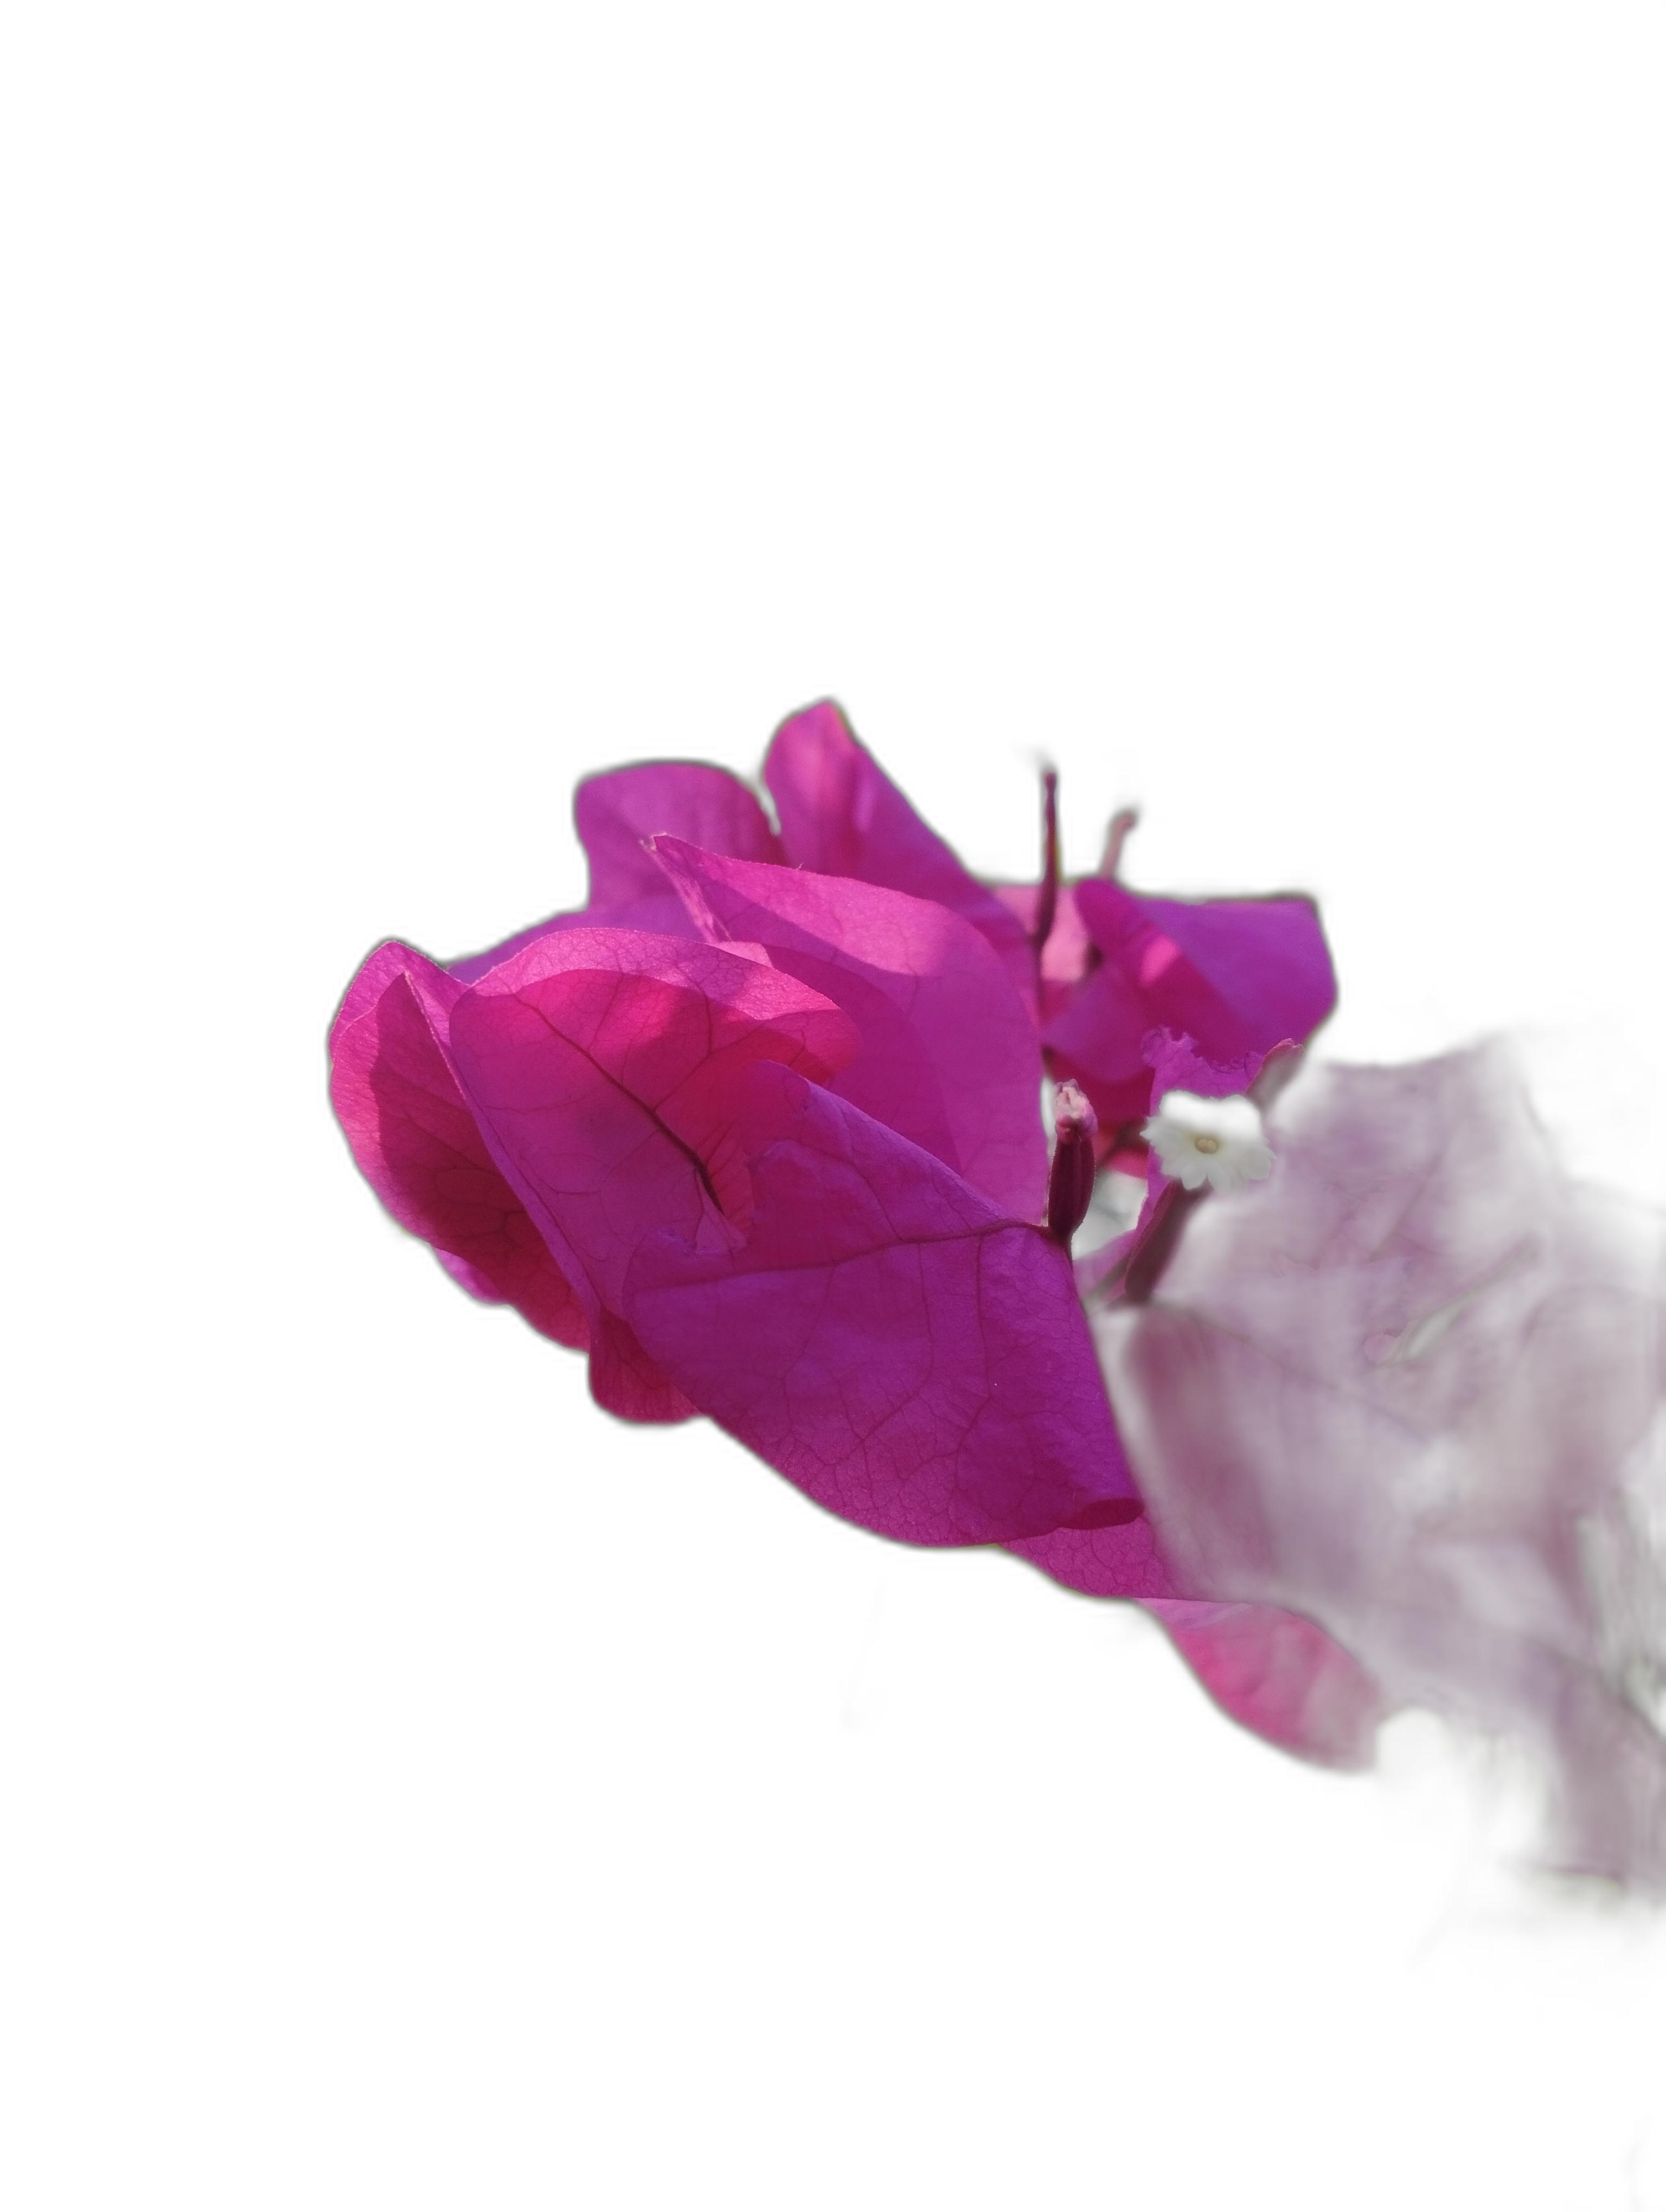
Label: Bougainvillea